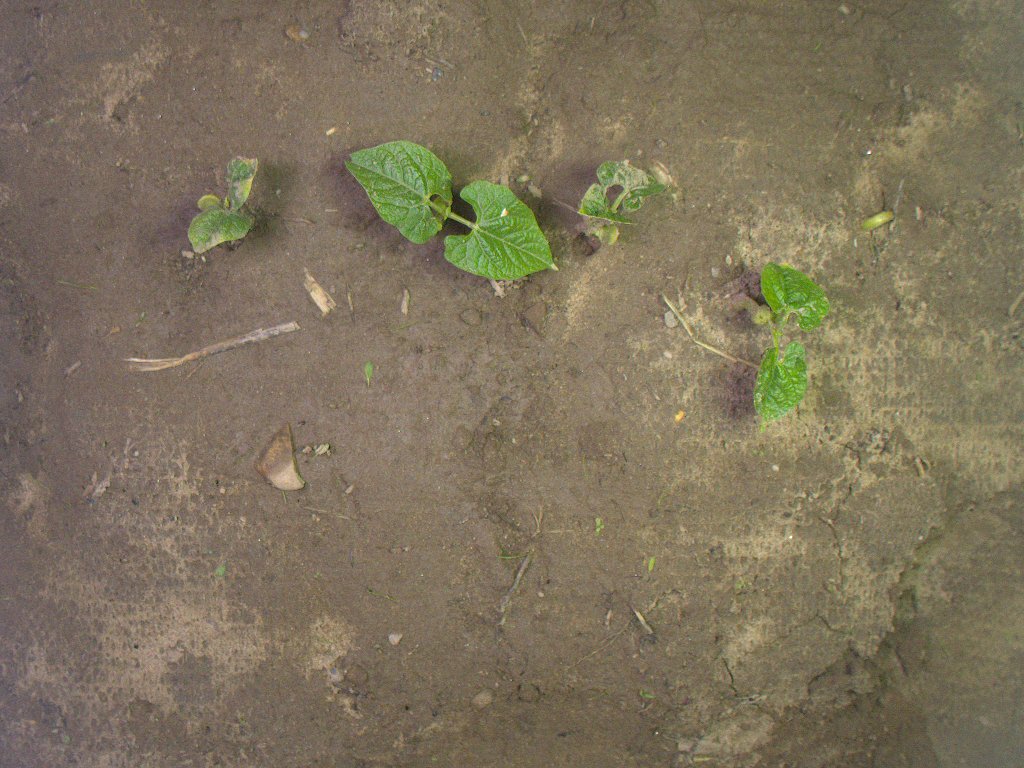
Crop: bean
Objects: bean, stem_bean, bean, stem_bean, bean, bean, stem_bean, stem_bean